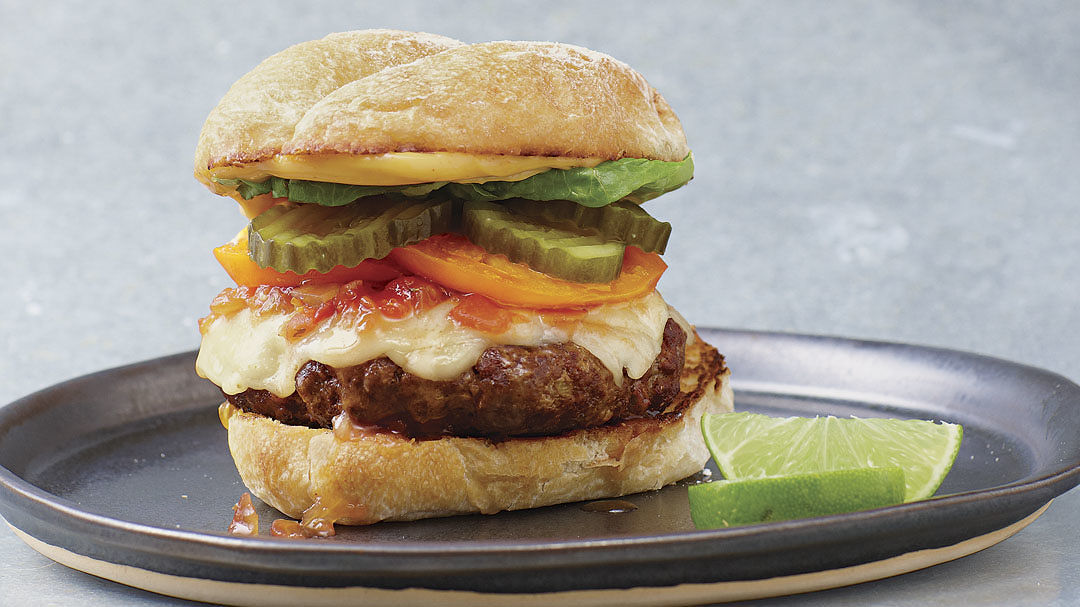
Dish: burger